Moctezuma II

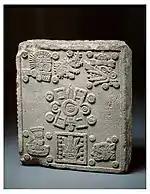
Stone of the Five Suns, a stone with inscriptions in Nahuatl writing depicting the date 15 July 1503 in the Aztec calendar. Some historians believe this to be the date on which Moctezuma was crowned.

Moctezuma II was the great-grandson of Moctezuma I through his daughter Atotoztli II and her husband Huehue Tezozómoc (not to be confused with the Tepanec leader). According to some sources, Tezozómoc was the son of emperor Itzcóatl, which would make Moctezuma his great-grandson, but other sources claim that Tezozómoc was Chimalpopoca's son, thus nephew of Itzcóatl, and a lord in Ecatepec. Moctezuma was also Nezahualcóyotl's grandson; he was a son of emperor Axayácatl and one of Nezahualcóyotl's daughters, Izelcoatzin or Xochicueyetl. Two of his uncles were Tízoc and Ahuizotl, the two previous emperors.